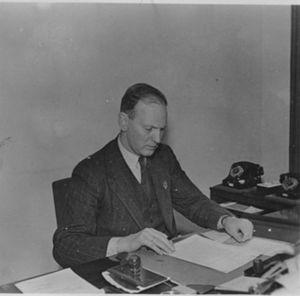
Olaf Helset, né le 28 juillet 1892 et mort le 21 août 1960, est un officier militaire et dirigeant sportif norvégien.